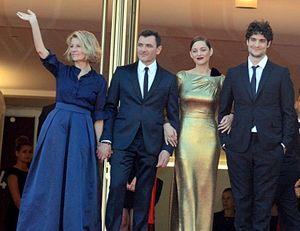
Présentation du film ""Mal de pierres"" au festival de Cannes. De gauche à droite, Nicole Garcia, Àlex Brendemühl, Marion Cotillard, Louis Garrel."
Marion Cotillard est une actrice française née le 30 septembre 1975 à Paris.
Mal de pierres est un film français réalisé par Nicole Garcia, sorti en 2016. Il raconte, dans la campagne provençale de l'après-guerre, la quête d'une jeune femme pour trouver l'amour absolu.